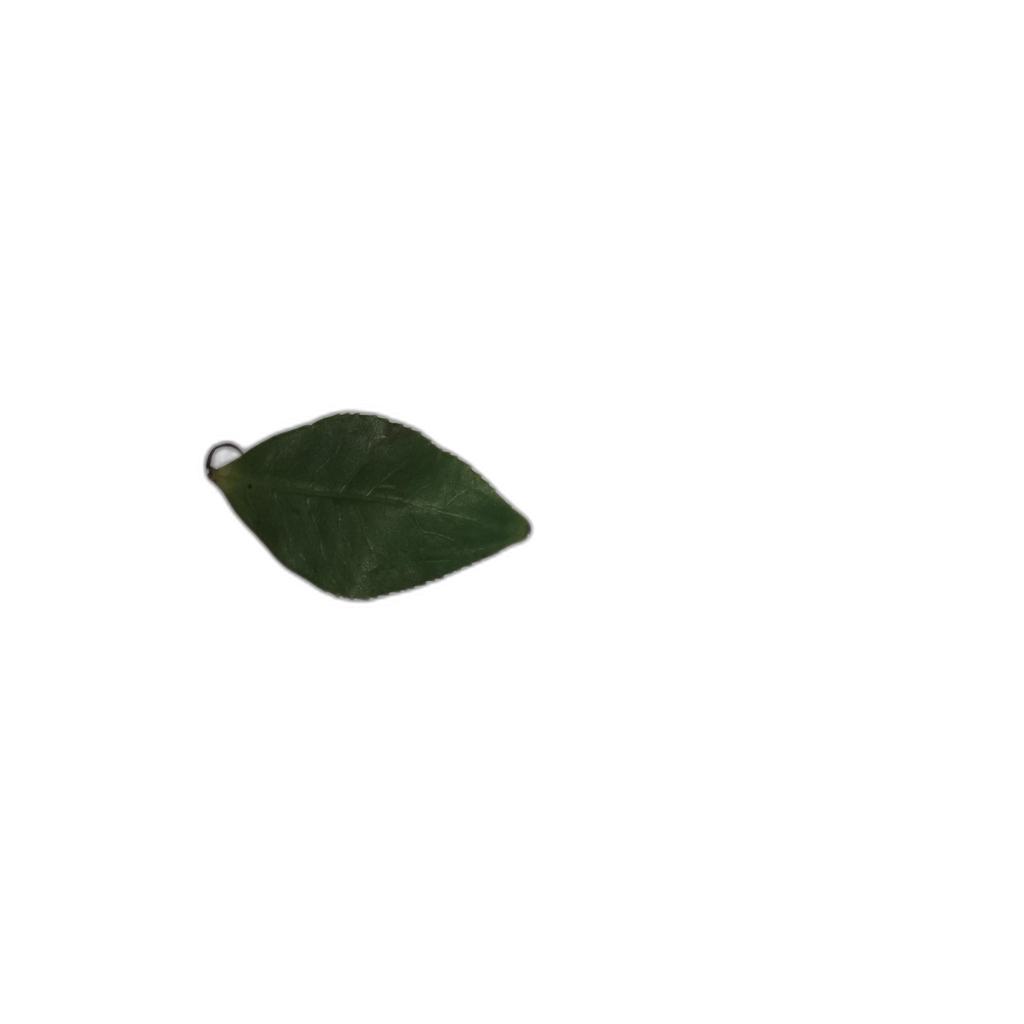
Label: Healthy